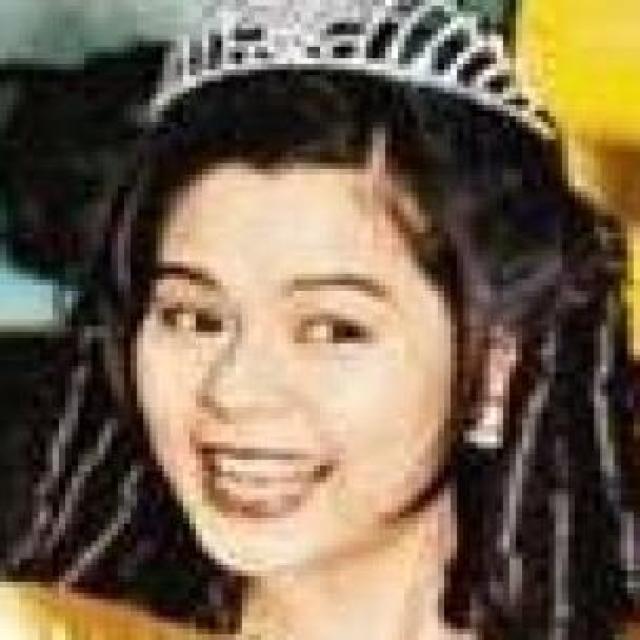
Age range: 21-44